Burger King

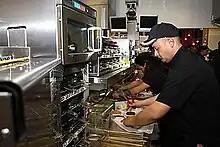
An Burger King kitchen

When the predecessor of Burger King first opened in Jacksonville in 1953, its menu consisted predominantly of basic hamburgers, French fries, soft drinks, milkshakes, and desserts. After being acquired by its Miami, Florida, franchisees and renamed to its current moniker in 1954, BK began expanding the breadth of its menu by adding the Whopper sandwich in 1957. This quarter-pound hamburger was created by Burger King's new owners James McLamore and David Edgerton as a way to differentiate BK from other burger outlets at the time. Since its inception, the Whopper has become synonymous with Burger King and has become the focus of much of its advertising. The company even named its new kiosk-style restaurants Whopper Bars.